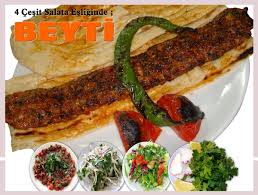
Yemek: kebap